Marine food web

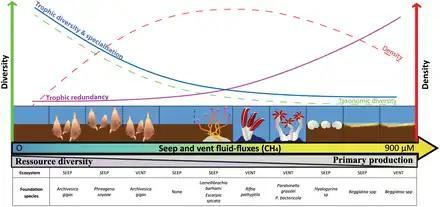
Conceptual diagram of faunal community structure and food-web patterns along fluid-flux gradients within Guaymas seep and vent ecosystems.

Coastal waters include the waters in estuaries and over continental shelves. They occupy about 8 per cent of the total ocean area and account for about half of all the ocean productivity. The key nutrients determining eutrophication are nitrogen in coastal waters and phosphorus in lakes. Both are found in high concentrations in guano (seabird feces), which acts as a fertilizer for the surrounding ocean or an adjacent lake. Uric acid is the dominant nitrogen compound, and during its mineralization different nitrogen forms are produced.